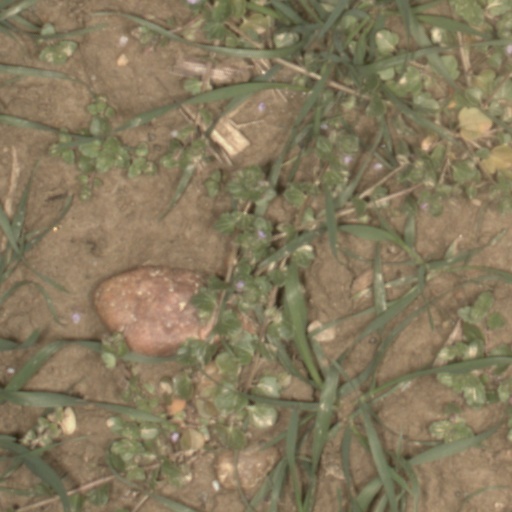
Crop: wheat